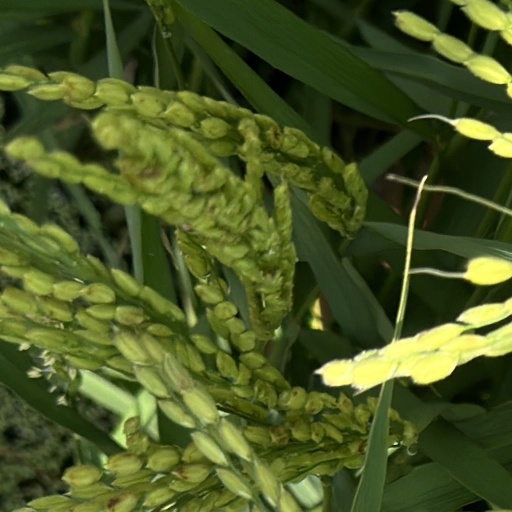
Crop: rice